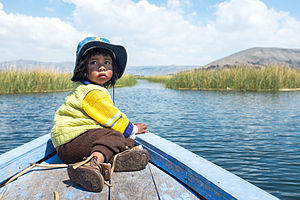
Uru (folk)
En Uro-dreng i en træbåd på Titicacasøen.
Uru eller Uro er et folk, der lever ved Titicacasøen i Peru og i Bolivia. Uruerne lever ved Puno og på kunstige øer på søen, som uruerne fremstiller ved hjælp af afskårne siv. Uruerne kan inddeles i tre grene: Uru-Chipayas, Uru-Muratos og Uru-Iruitos. Sidstnævnte bebor den bolivianske del af Titicacasøen og ved Desaguaderofloden.